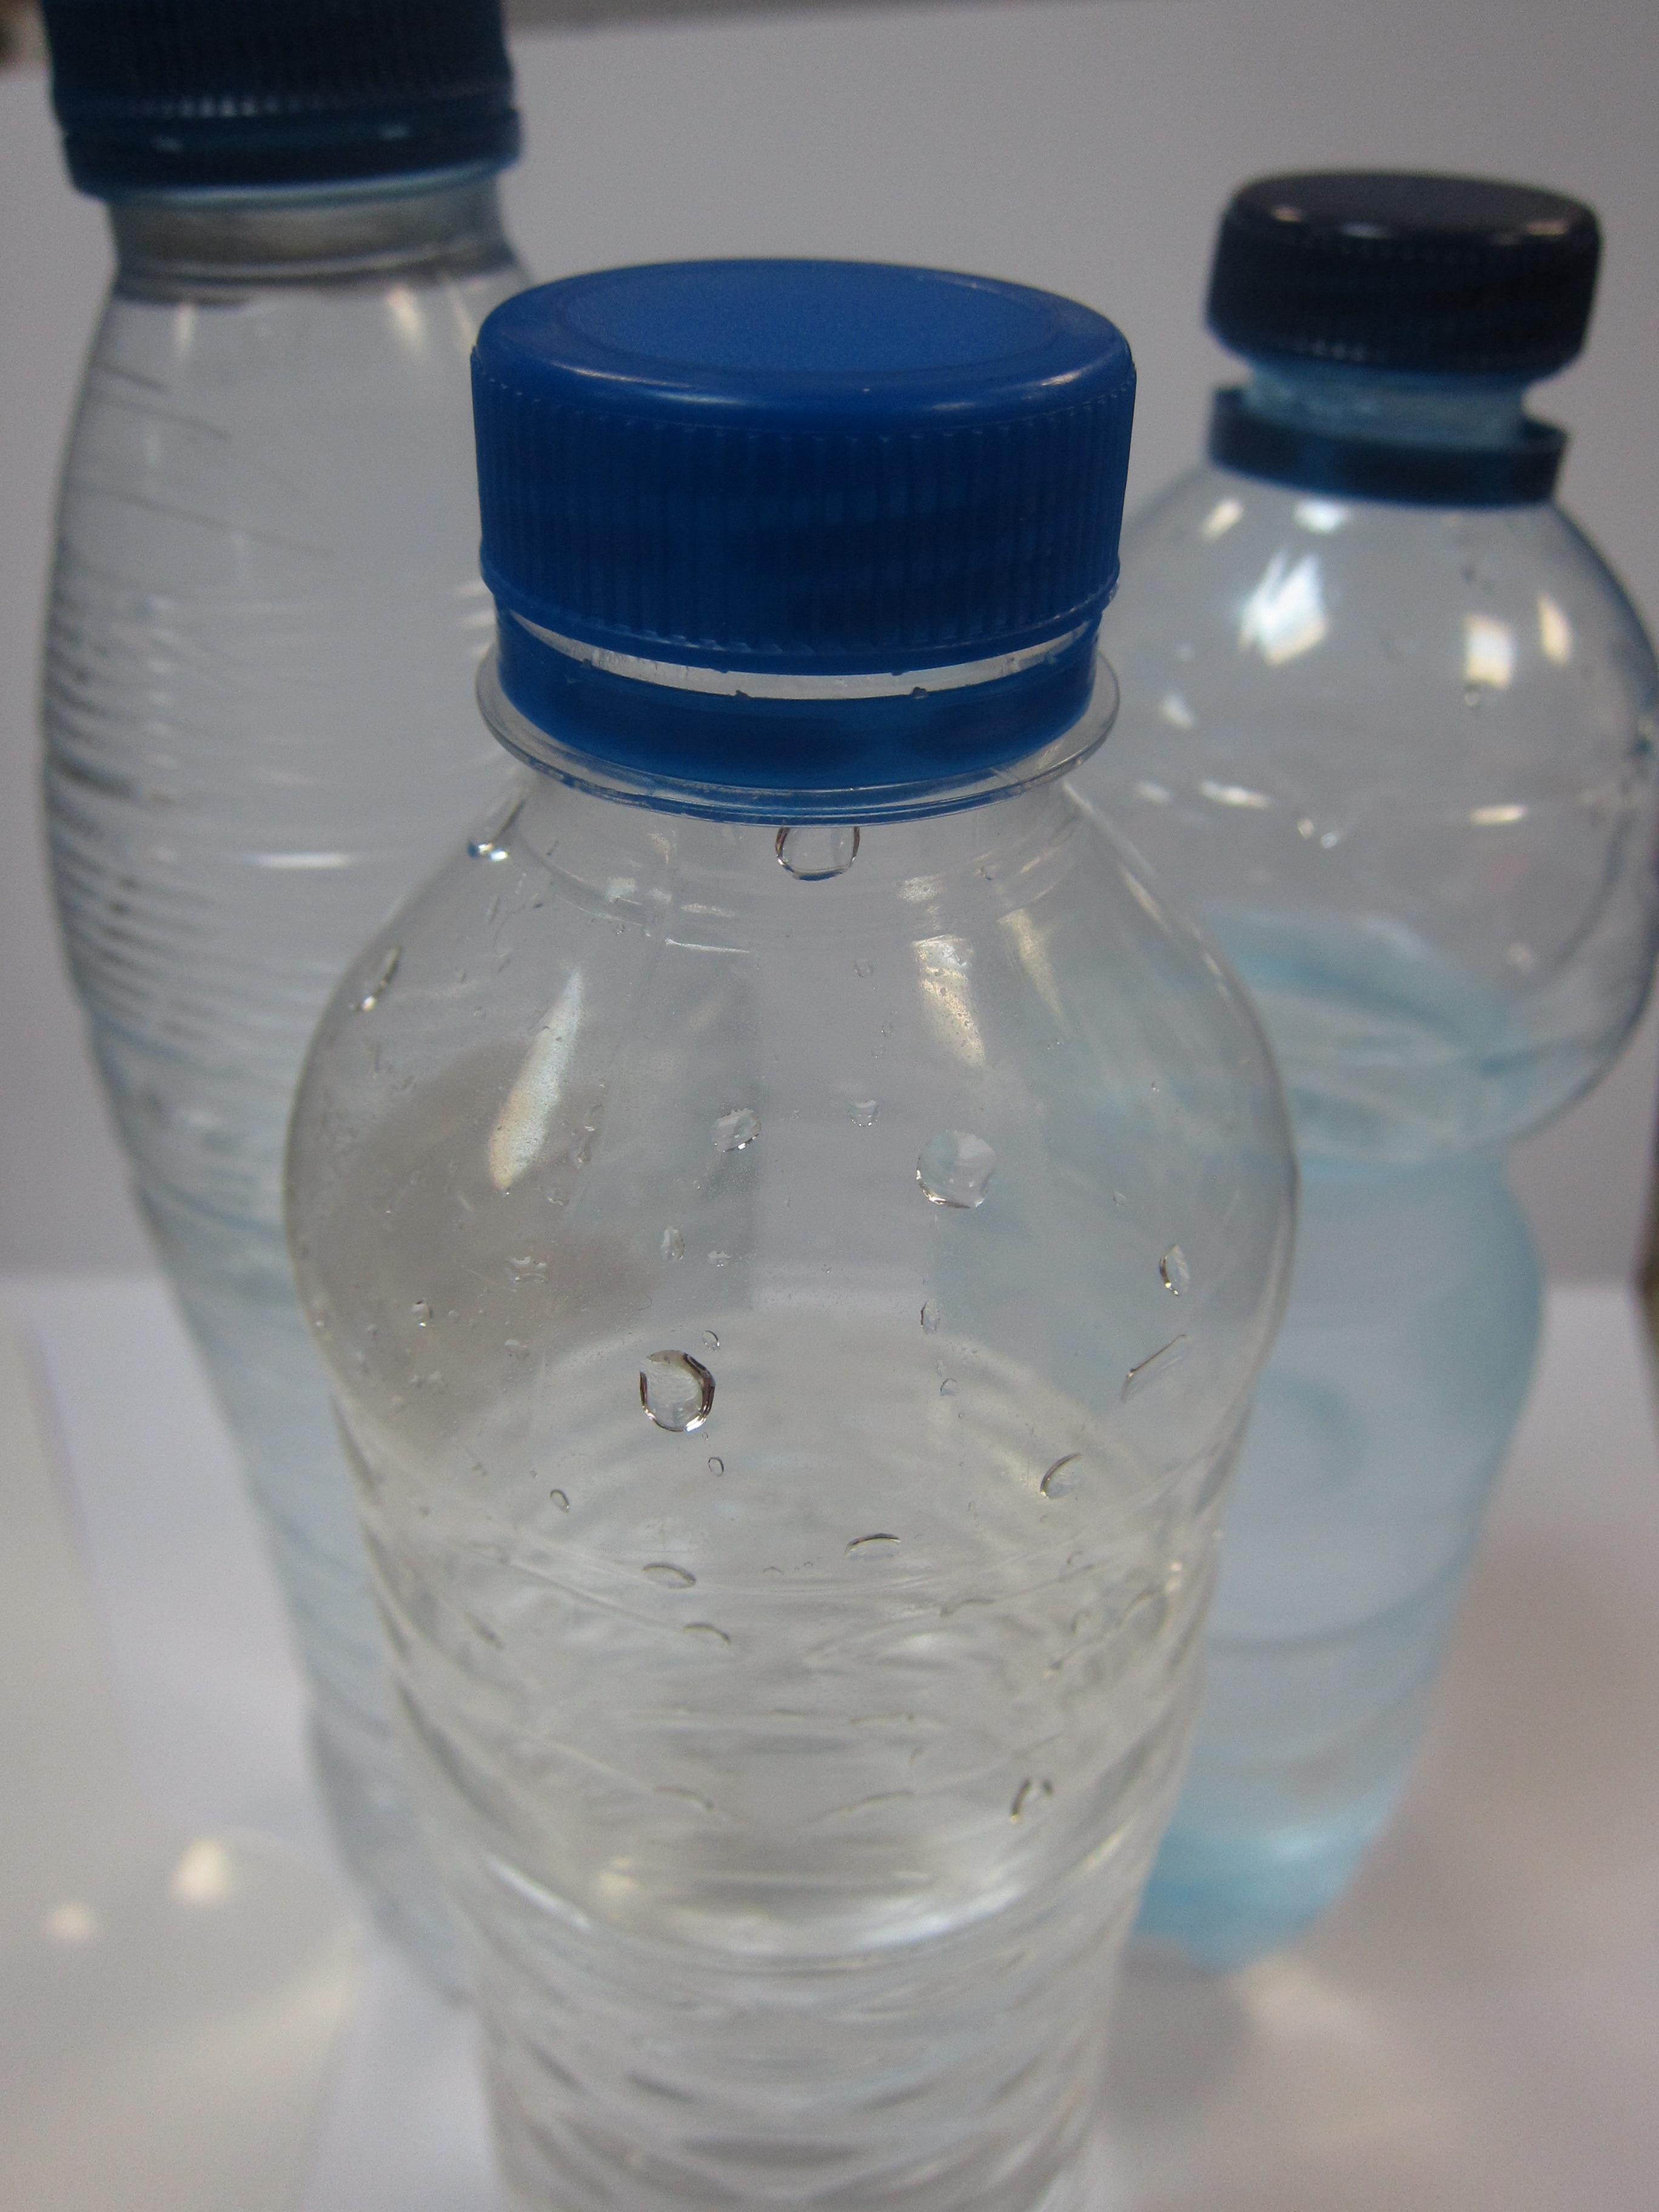
Waste category: plastic